Cuitzeo

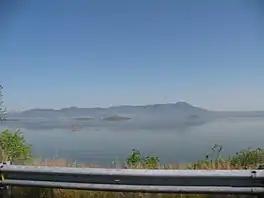
View of Lake Cuitzeo

The town/municipality is located in the north of the state of Michoacán, in the Cuitzeo Depression, with only small hills such as the Manuna and Melón.